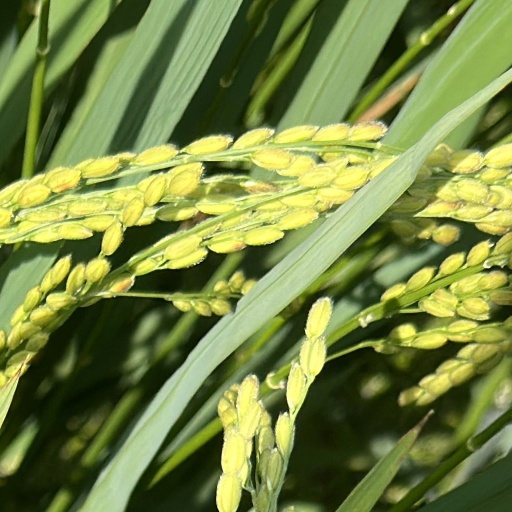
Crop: rice